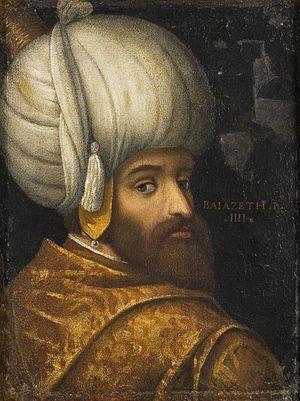
Bayezid Iᵉʳ, en français Bajazet, est un sultan ottoman né le 10 mai 1354 et meurt le 9 mars 1403. Il succéda à son père Mourad Iᵉʳ en 1389 après la mort de ce dernier à la bataille de Kosovo, en se débarrassant immédiatement de son frère Yakub Çelebi.